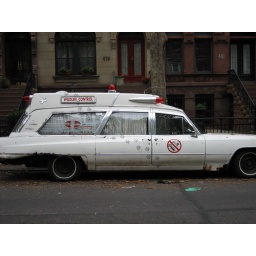
writing on car says wildlife control-parked on the street in Park Slope-hmm.